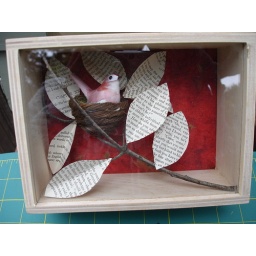
bird in book branch